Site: brandenburg
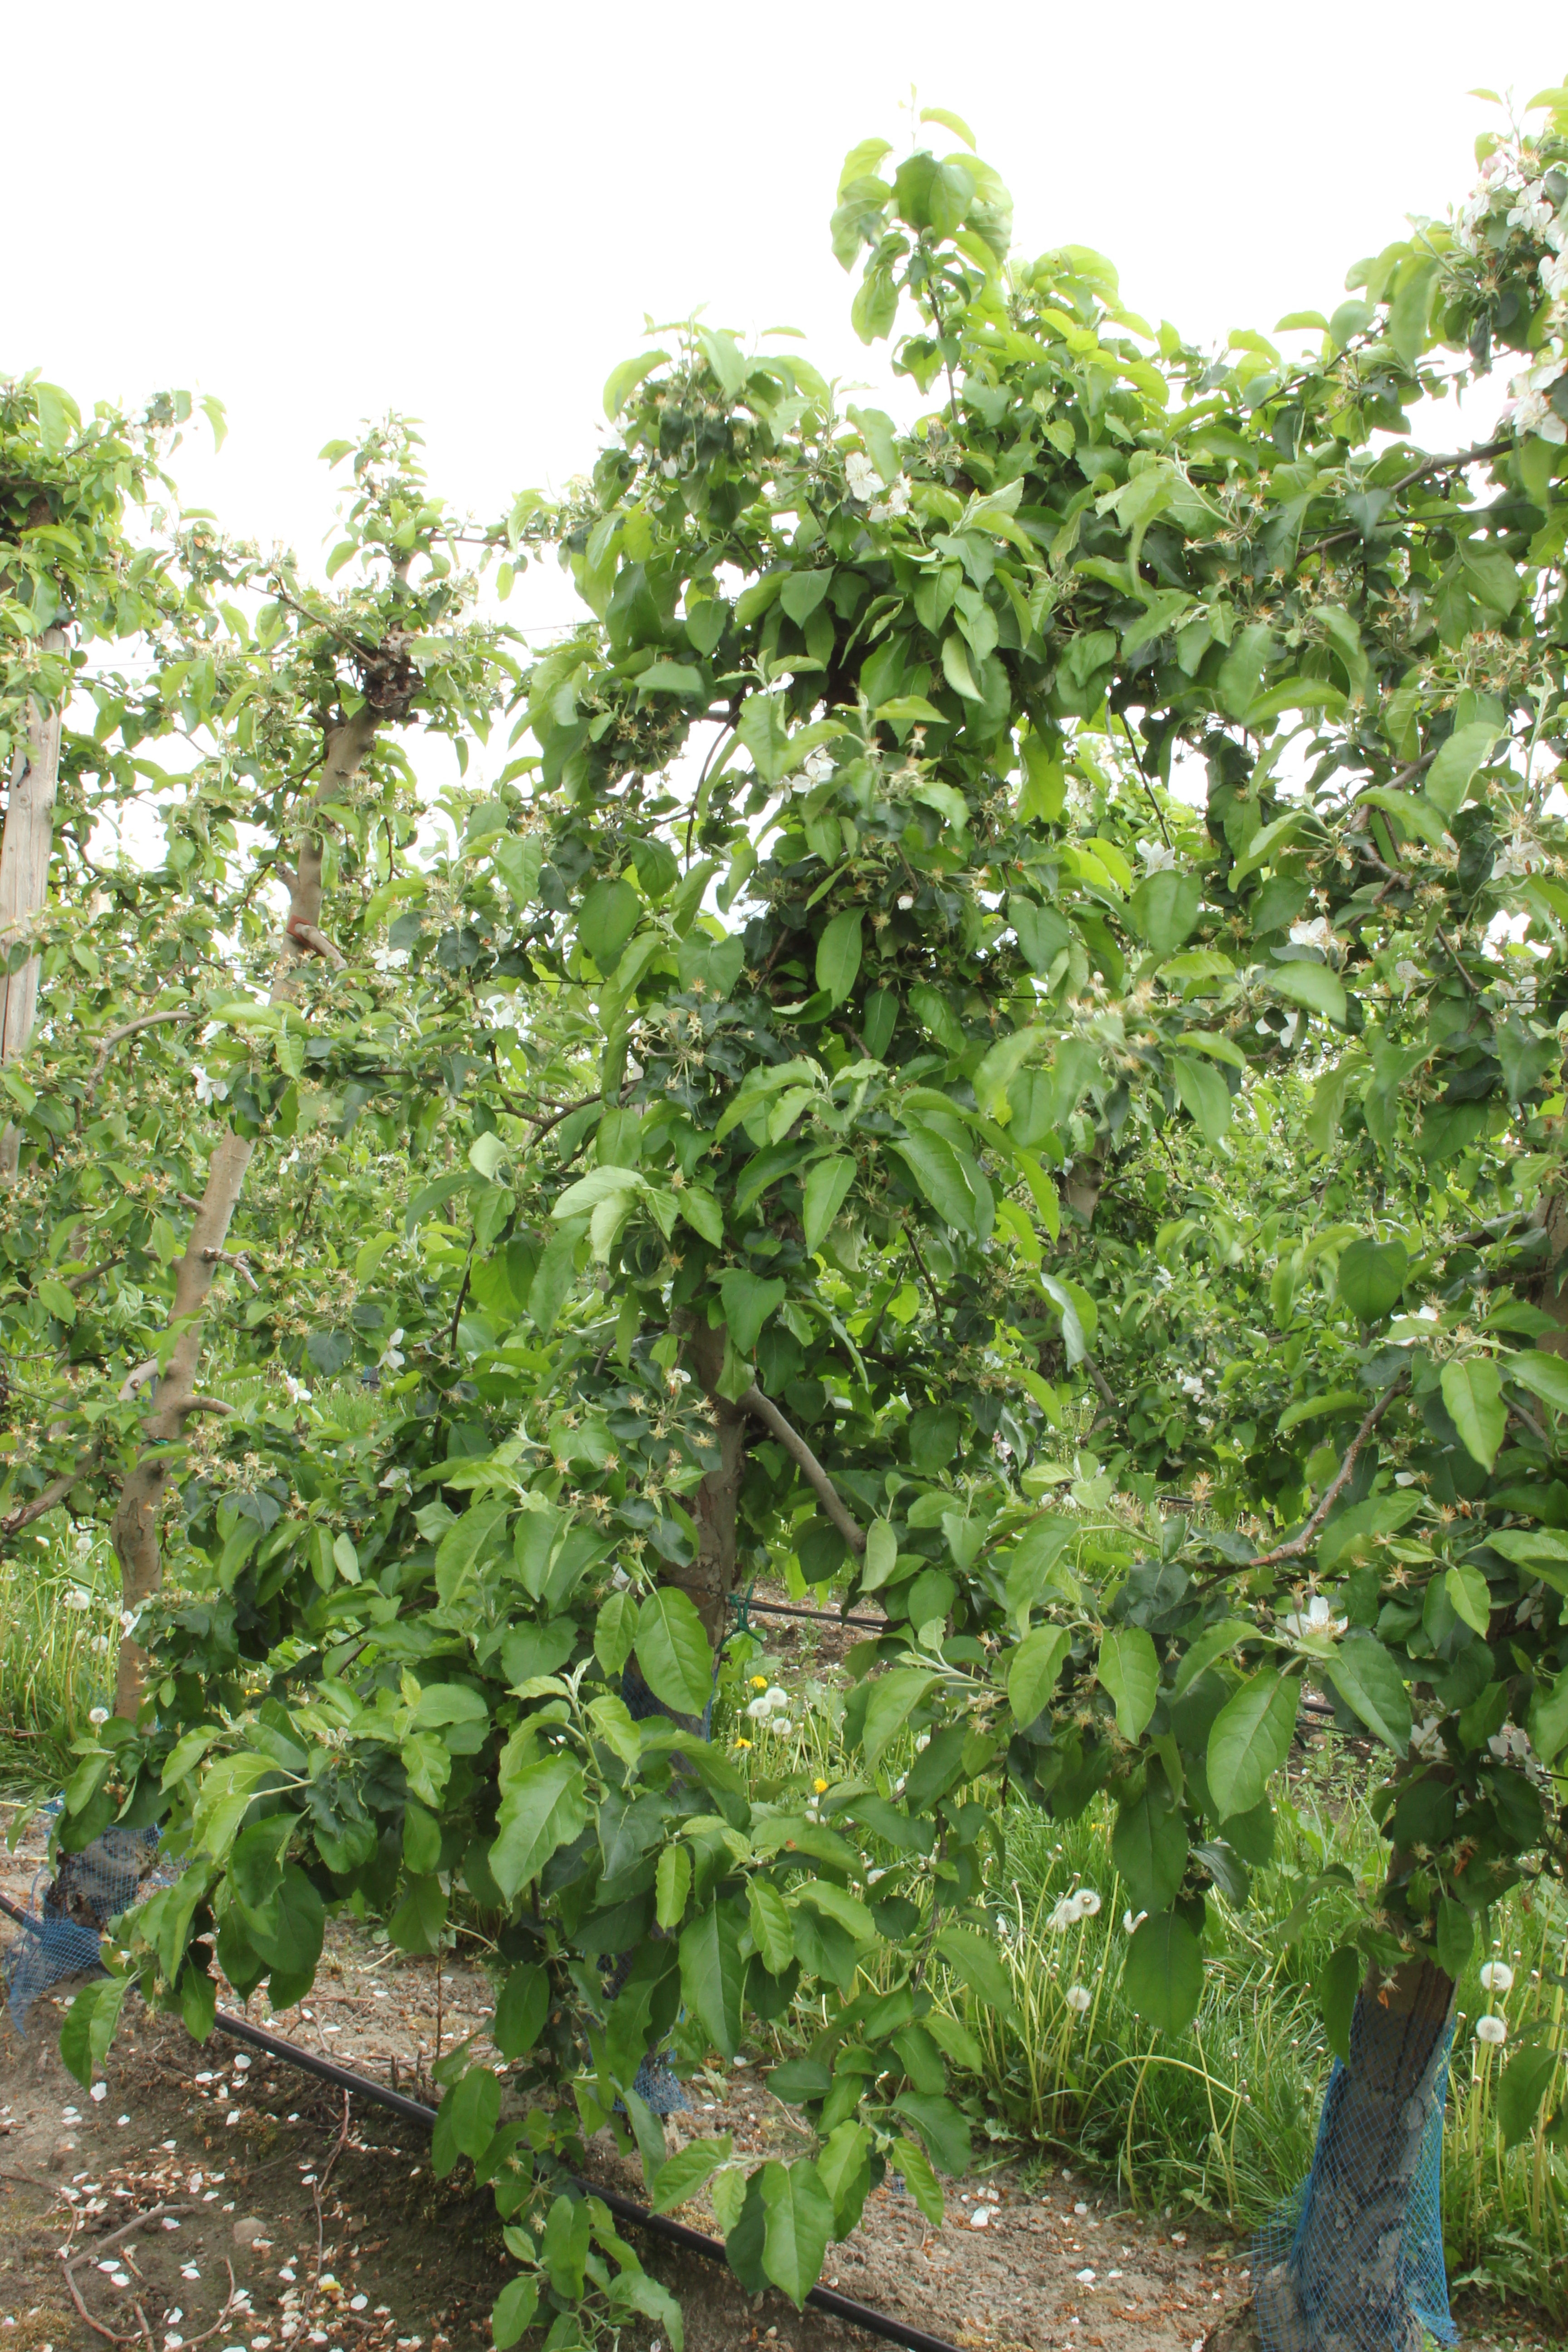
Growth stage (BBCH 67): Flowering